Fender Jag-Stang

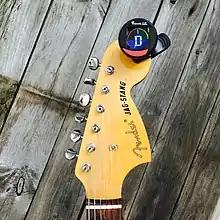
Over-sized 1970s-style head stock on a 1996 Jag-Stang.

Kurt Cobain is the one who recommended the idea to Fender, picking up the "Jag-Stang." Cobain was the first to receive and play the guitar, which also featured a mimic of his favorite guitar neck. He used it on rare occasions. He only used the bridge pickup, a DiMarzio H-8 humbucker, that was replaced by a custom Seymour Duncan pickup (equal to the modern day Seymour Duncan 59 bridge humbucker) at some time. Cobain's Sonic Blue Jag-Stang was given to R.E.M.'s Peter Buck by Courtney Love after Cobain died. He can be seen playing it (modified for right-handed playing) in the "What's the Frequency, Kenneth?" music video. Mike Mills, also from R.E.M., played this same guitar in concert during the song "Let Me In", itself a tribute to Kurt Cobain. An example of this can be seen on their "Road Movie" DVD. TAS 1000 guitarist, Cass Picken is seen playing a Sonic Blue Jag-Stang at a TAS-A-Thon. Ruban Nielson, of the band Unknown Mortal Orchestra, uses a red Jag-Stang.